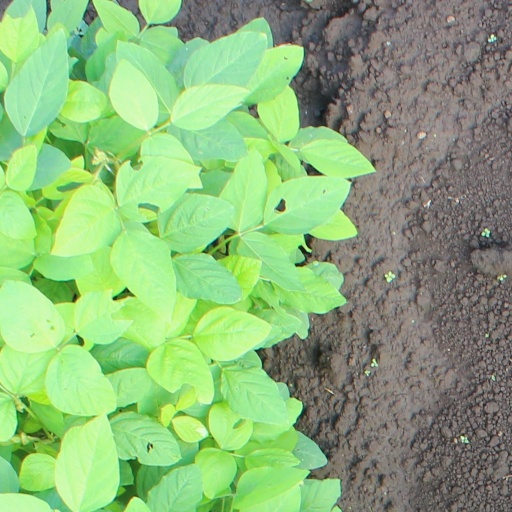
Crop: soybean